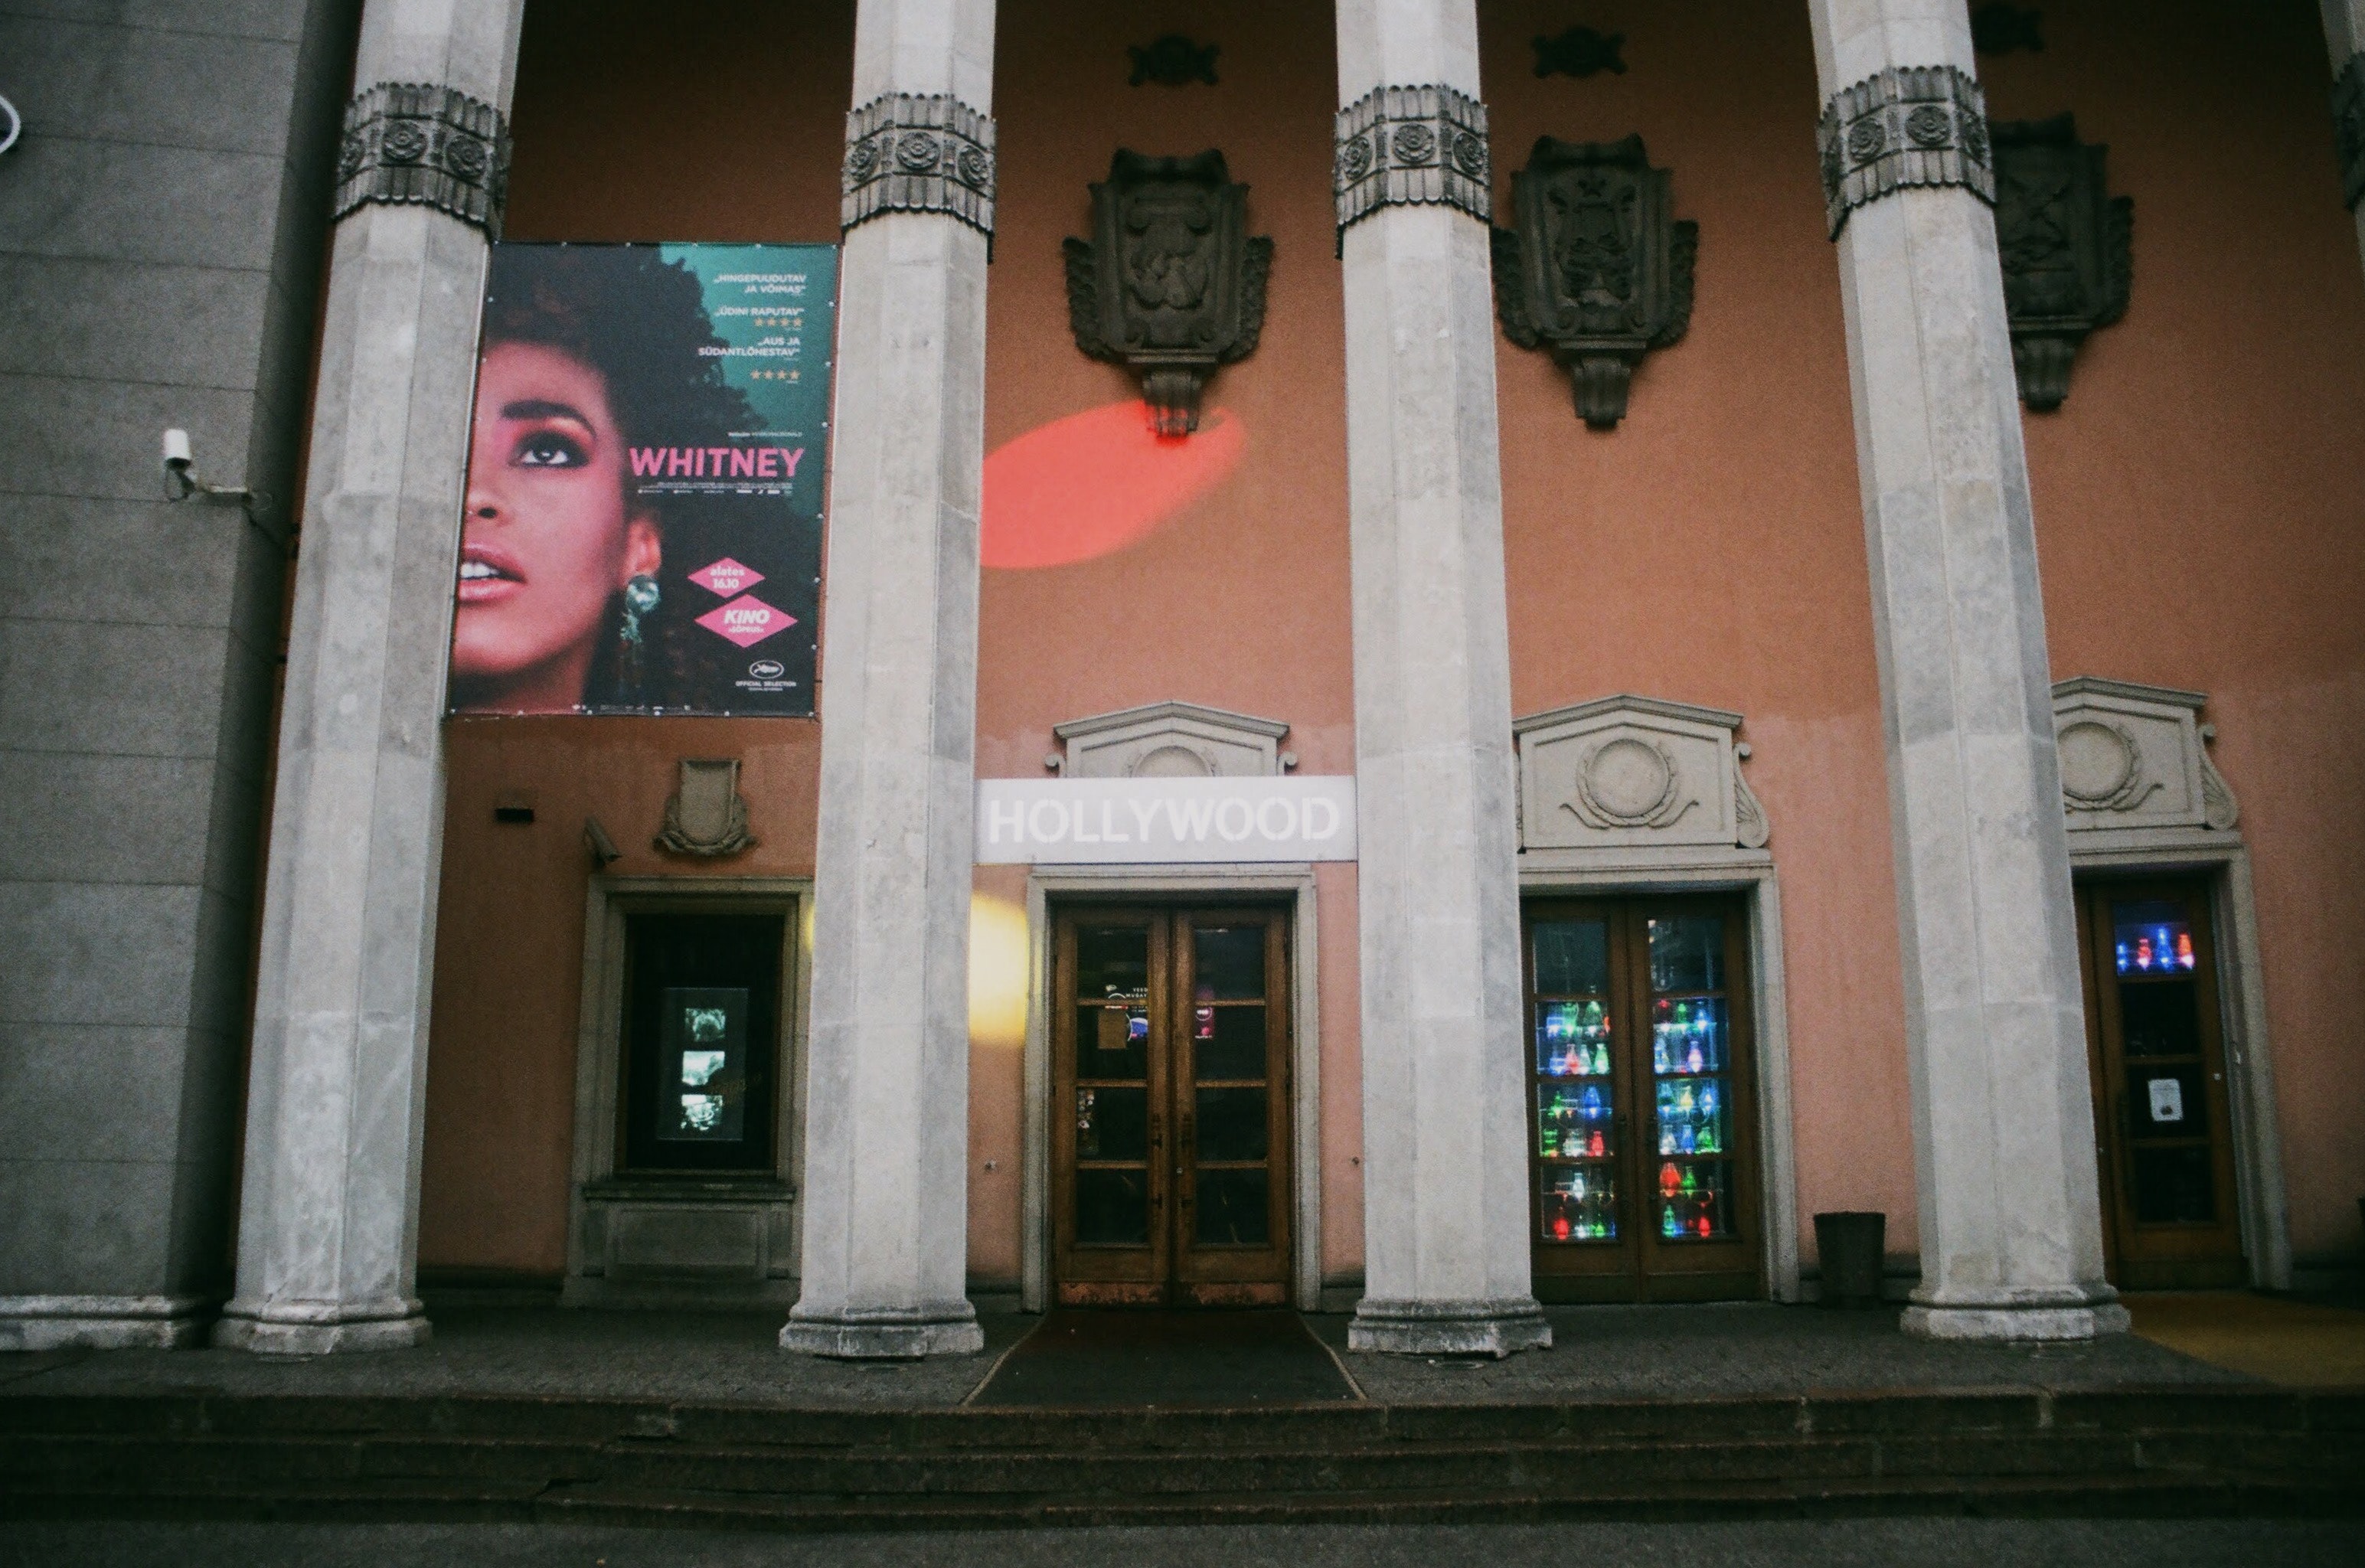
column, architecture, building, facade, tree, window, house, door, arch, plant, tourist attraction, city, vacation, tourism, street